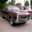
Label: automobile